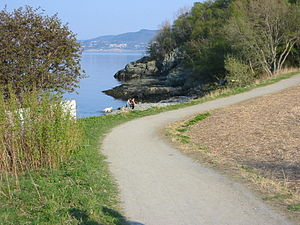
Lade (Trondheim)
Ladestien.
Lade er en lille bydel på Ladehalvøen nordøst i Trondheim, Norge. Bydelen ligger ved Trondheimsfjorden og har flere af Trondheims få strande. Bydelen har omkring 6.000 indbyggere.